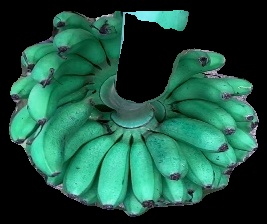
Variety: rasbale
Grade: grade1